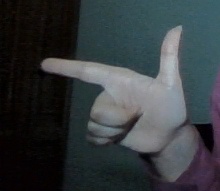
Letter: yaa